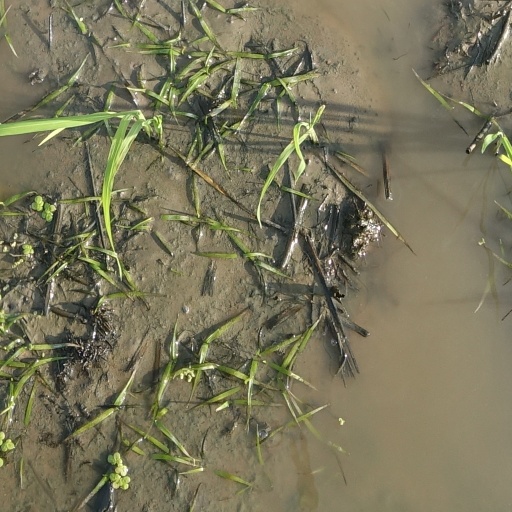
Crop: rice